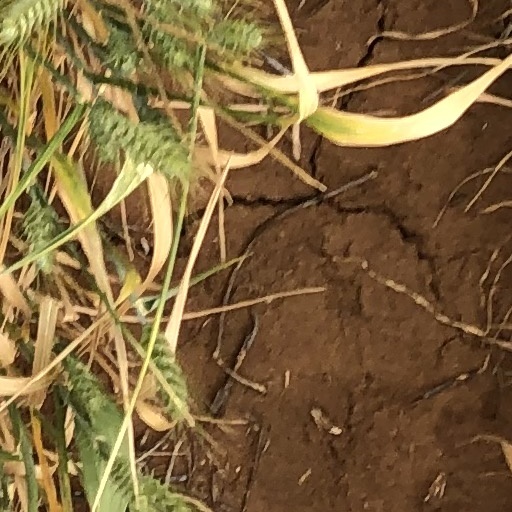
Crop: wheat